Belgrade Metro

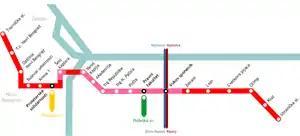
2004 Belgrade Metro plan

On 3 July 2004, the BELAM project was presented to the public. A feasibility study from 2004 estimated that the construction of the full subway would be unprofitable as the city is not growing as much as it did in the 1970s, thus the number of commuters is not growing that much either. The project of LTR, partially above and partially under the ground was favored. Price is also taken in account as the study claimed that the LTR line Zemun (Tvornička street)-Konjarnik (Ustanička street) line would cost half the amount, or some €500 million. The project of LTR was pushed by mayor Nenad Bogdanović. After hiring two companies to do a study; Juginus, a local company from Belgrade, and the Spanish Ineco, a conclusion was reached that a light rail system should be built. Construction was included in the city's new general plan of 2003 and construction was intended to start in 2006. The opening of the first section was due for 2012 with all two lines to be completed by 2021. Ineco projected that the train will go above the ground through the longest street in central Belgrade, Bulevar Kralja Aleksandra, but by 2009 that idea was dropped.